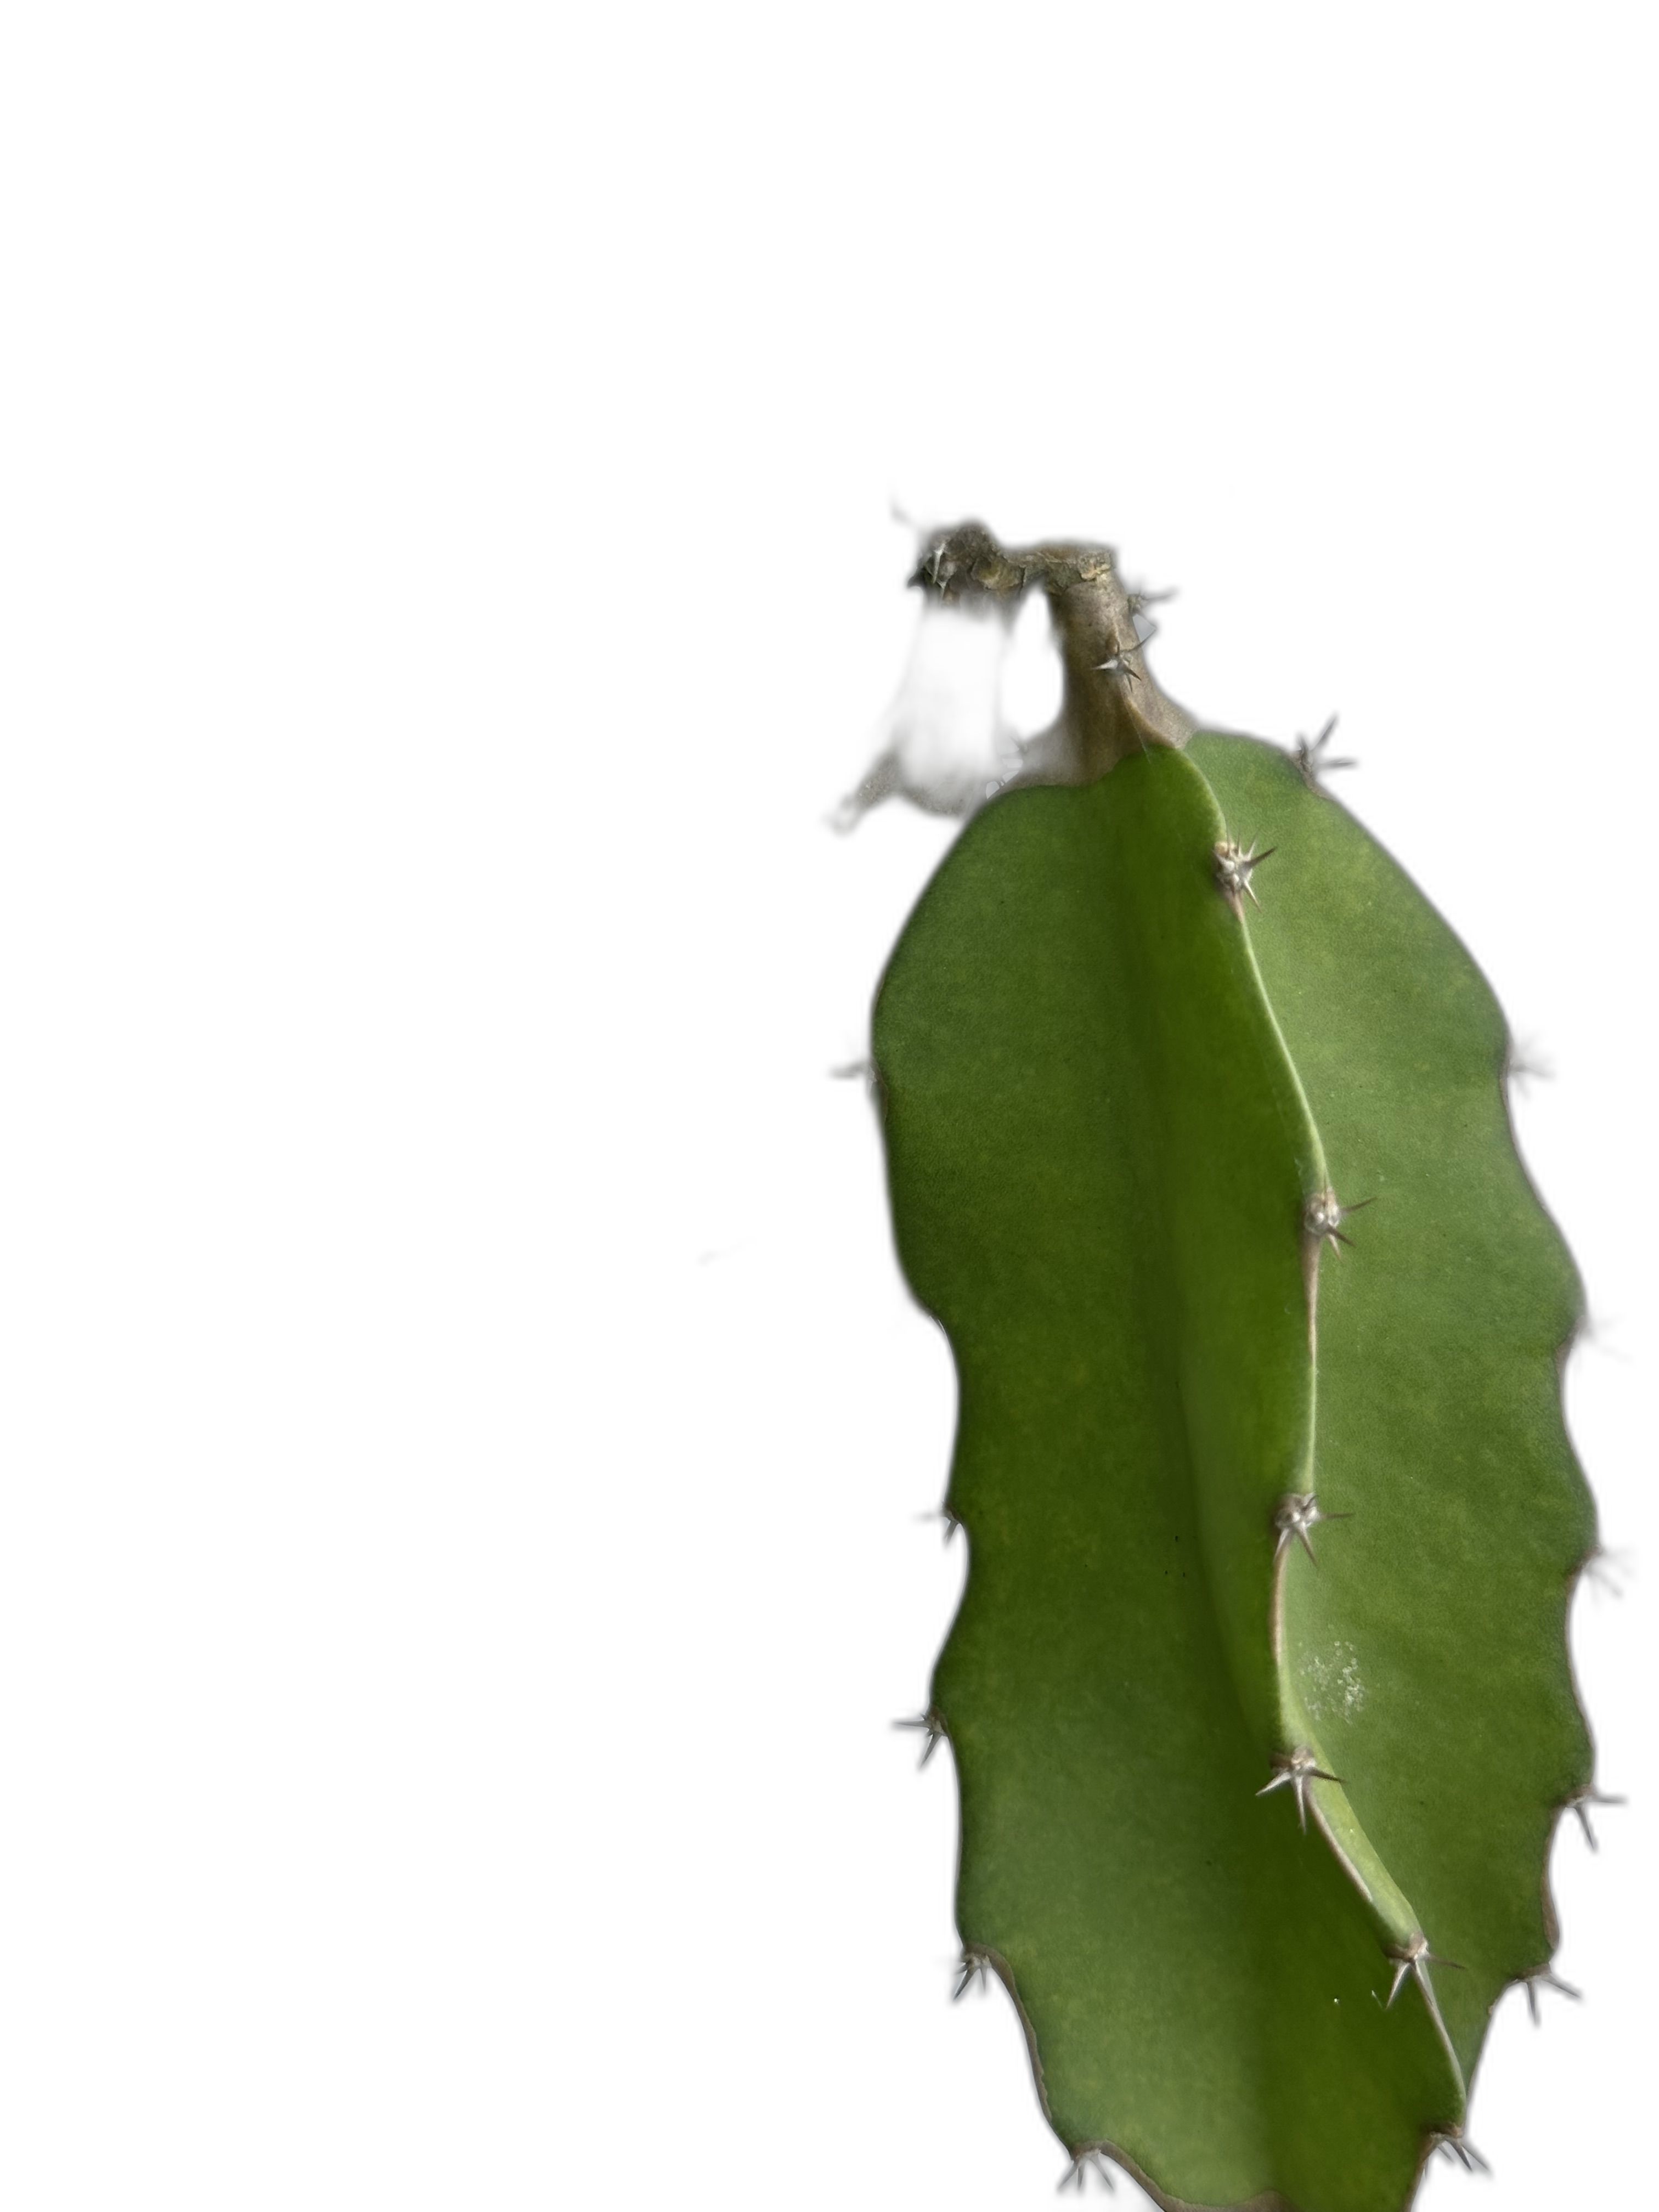
Label: Good leaf